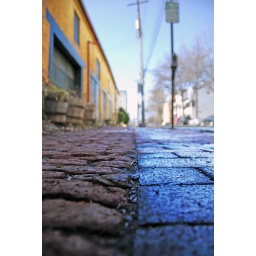
2nd street carraige house and slave quarters in downtown frederick maryland